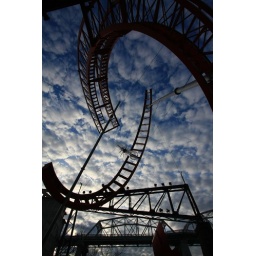
That is the Shelby street bridge in the bottom of the frame.